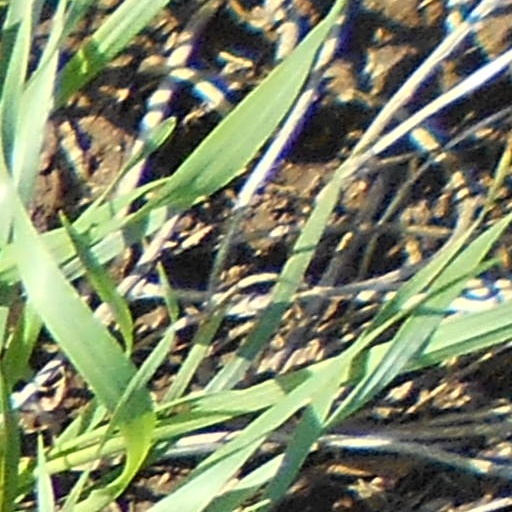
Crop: wheat